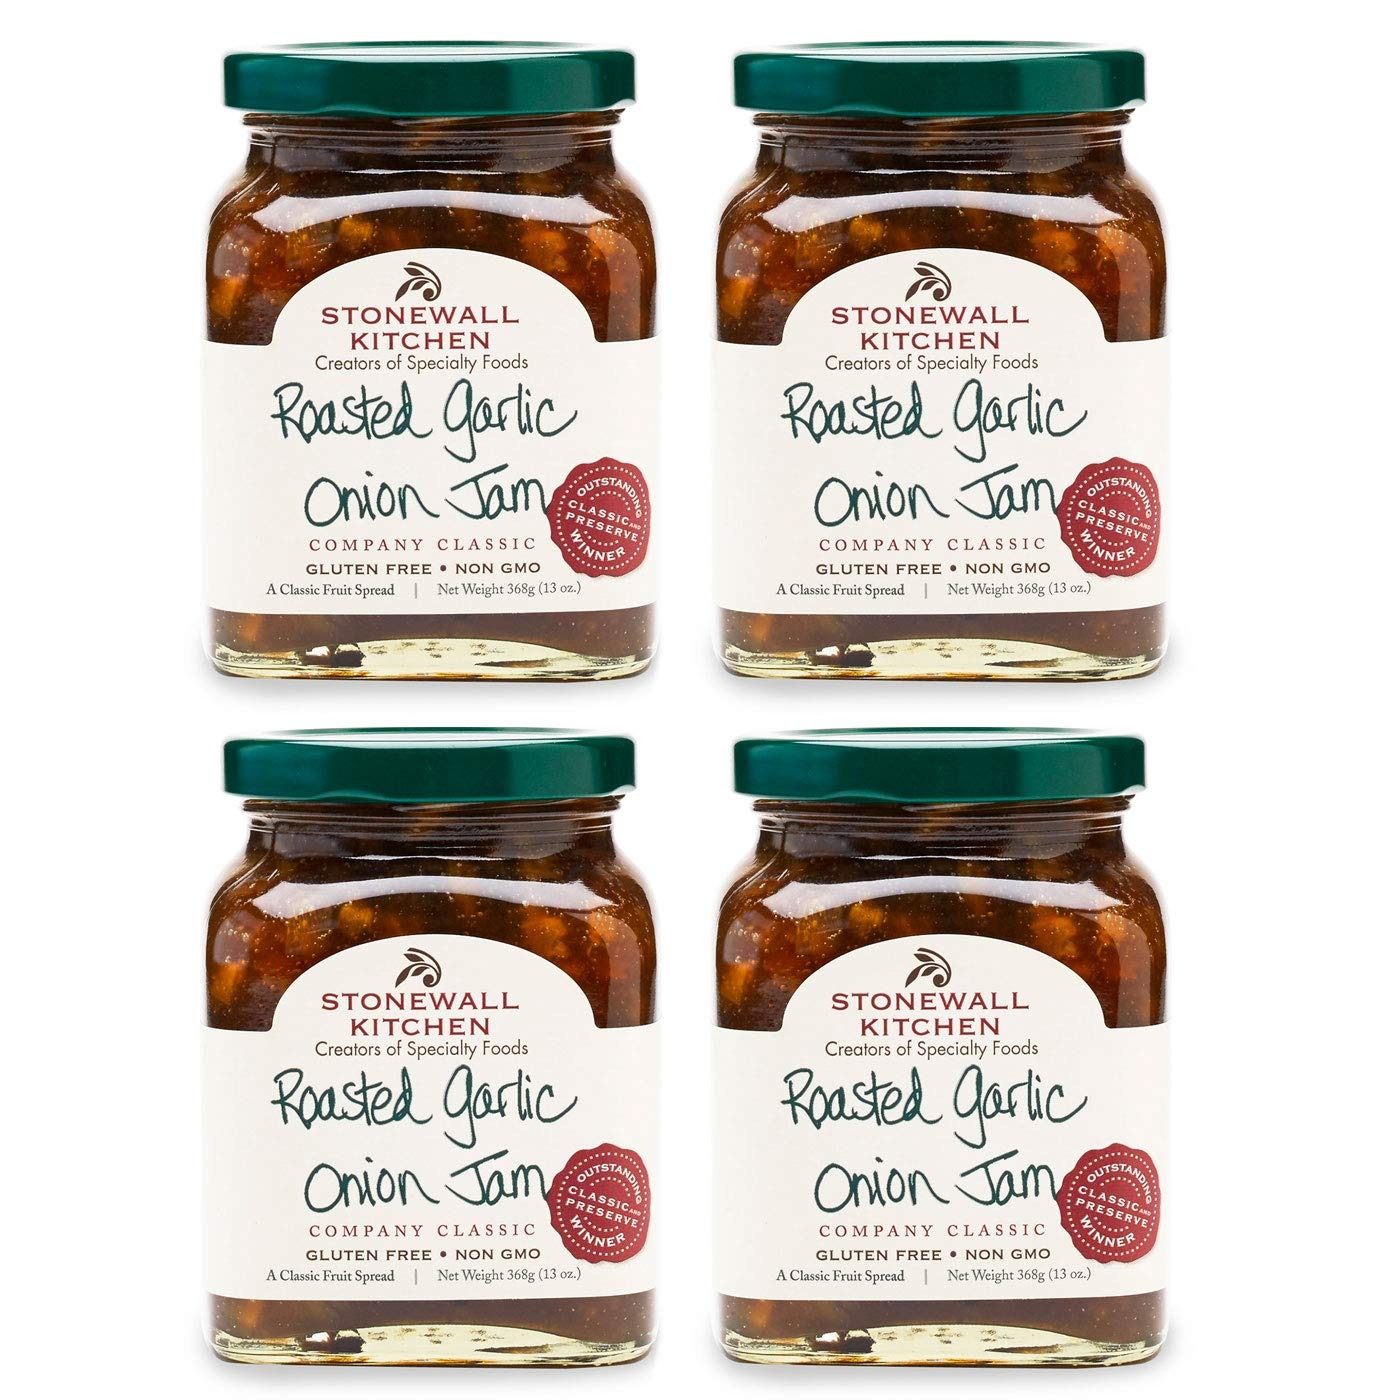
Item Name: Stonewall Kitchen Roasted Garlic Onion Jam (4-Pack)
Bullet Point 1: Stonewall Kitchen Roasted Garlic Onion Jam (4-Pack)
Bullet Point 2: A versatile pantry essential for quick appetizers, entrees and sauces.
Bullet Point 3: A delicious combination of slow-roasted garlic, sweet onions and balsamic vinegar that delivers a savory balance and a harmony of flavors
Bullet Point 4: Serve simply with cream cheese and crackers or bake atop a pre-made pizza crust
Bullet Point 5: It all started in 1991 at a local farmers' market with a few dozen items that we'd finished hand-labeling only hours before. Fast-forward to today and Stonewall Kitchen is now home to an ever-growing family of like-minded lifestyle brands! Expertly made with premium ingredients, our products are the result of decades spent dreaming up, testing and producing only the very best in specialty foods and fine home living.
Product Description: <b>Stonewall Kitchen Roasted Garlic Onion Jam (4-Pack)</b><p>Onions and jam? You may not know what you're missing! Our Roasted Garlic Onion Jam is a delicious combination of slow-roasted garlic, sweet onions and balsamic vinegar that delivers a savory balance and a harmony of flavors. It's great for glazing vegetables or combining with cream cheese on flavorful toasted focaccia bread. Invite the neighbors over.</p><p><b>About Stonewall Kitchen</b></p><p>We got our start in 1991, selling handmade jams and jellies at local farmers’ markets, fairs and festivals. A passion for innovative recipes and flavors soon led us to expand to sauces, condiments, mustards, baking mixes, and more—all made with the same high-quality ingredients and painstaking attention to detail. Today, our products are sold in more than 6,000 locations both nationwide and internationally, and through our 10 company stores!</p>
Value: 52.0
Unit: Ounce

Price: 12.525